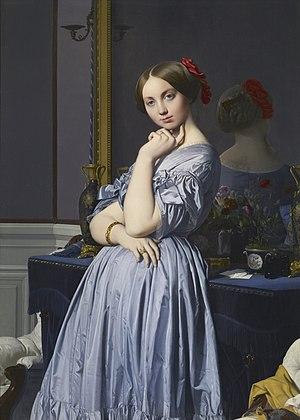
Jean-Auguste-Dominique Ingres est un peintre français.
Le château de Coppet est un château vaudois situé sur le territoire de la commune de Coppet, en Suisse.